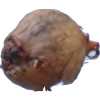
Label: onion